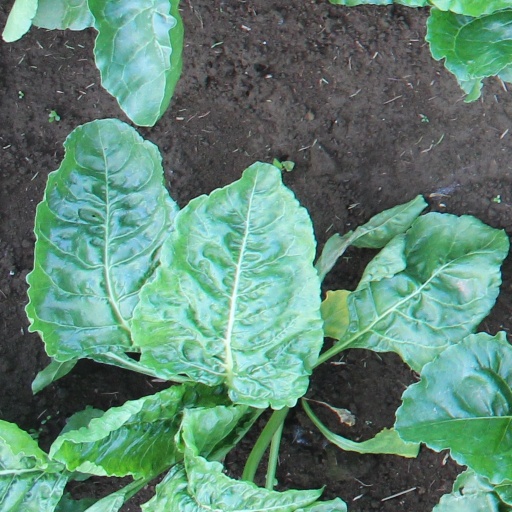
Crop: sugar beet